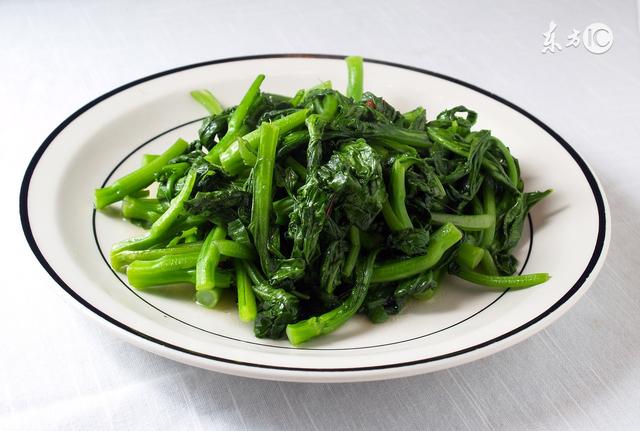
Label: trash